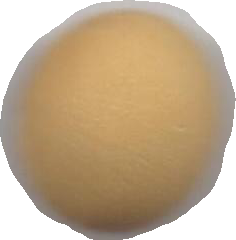
Variety: Grobogan